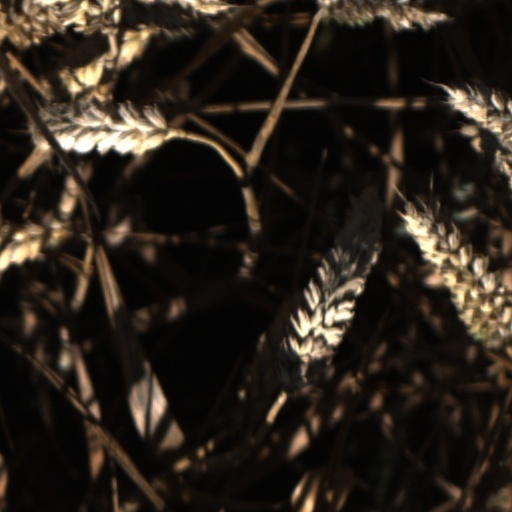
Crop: wheat